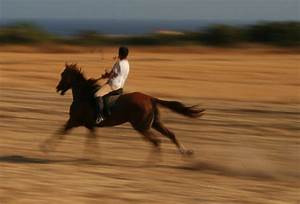
Label: cavallo